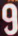
Number: 9